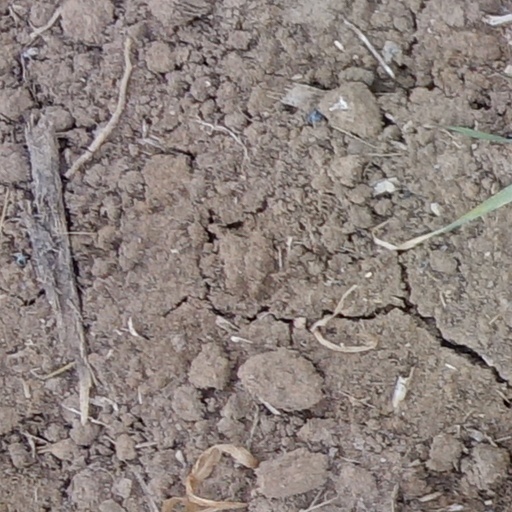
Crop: wheat